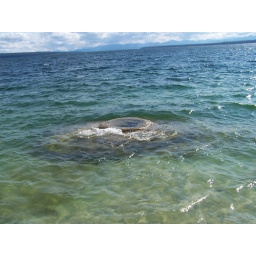
Yellowstone lake has many under water hotsprings. This one just barely rises above the surface.